Kōfuku-ji

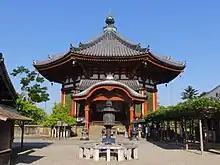
Nan'endō is the No.9 of Saigoku 33 Pilgrimage

Kōfuku-ji has its origin as a temple that was established in 669 by Kagami-no-Ōkimi, the wife of Fujiwara no Kamatari, wishing for her husband's recovery from illness. Its original site was in Yamashina, Yamashiro Province (present-day Kyoto). In 672, the temple was moved to Fujiwara-kyō, the first planned Japanese capital to copy the orthogonal grid pattern of Chang'an. In 710, the temple was dismantled for the second time and moved to its present location, on the east side of the newly constructed capital, Heijō-kyō, today's Nara.